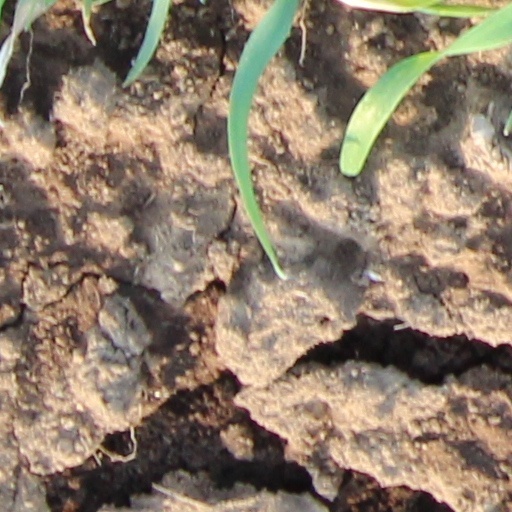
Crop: wheat